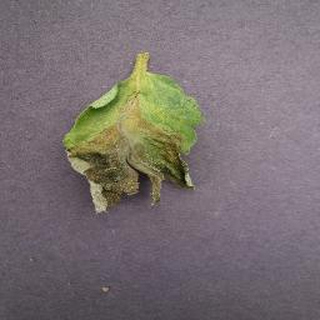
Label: tomato_late_blight